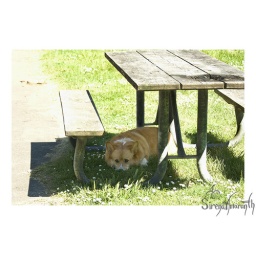
dog under table